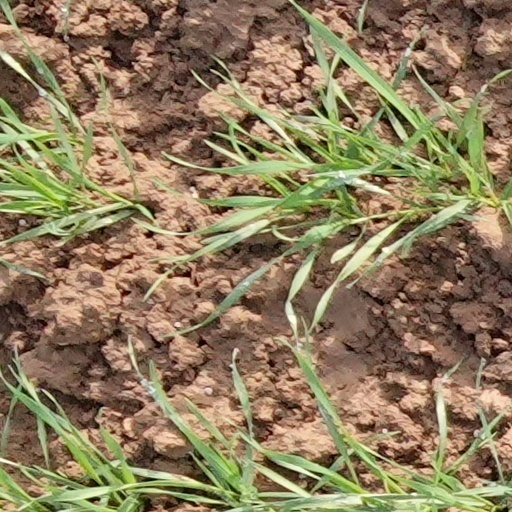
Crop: wheat